Edmonton LRT

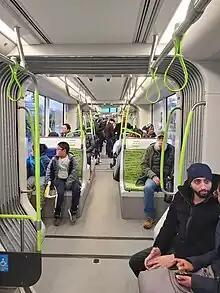
Interior of a Bombardier/Alstom Flexity Freedom

The Valley Line uses low-floor Bombardier/Alstom Flexity Freedom vehicles. The vehicles used in Edmonton are composed of seven articulated segments, and run as single trains or may be coupled together. Forty six more low-floor LRT vehicles were ordered in 2021 from Hyundai Rotem for the Valley Line, to be put in service when the West extension to Lewis Farms opens.